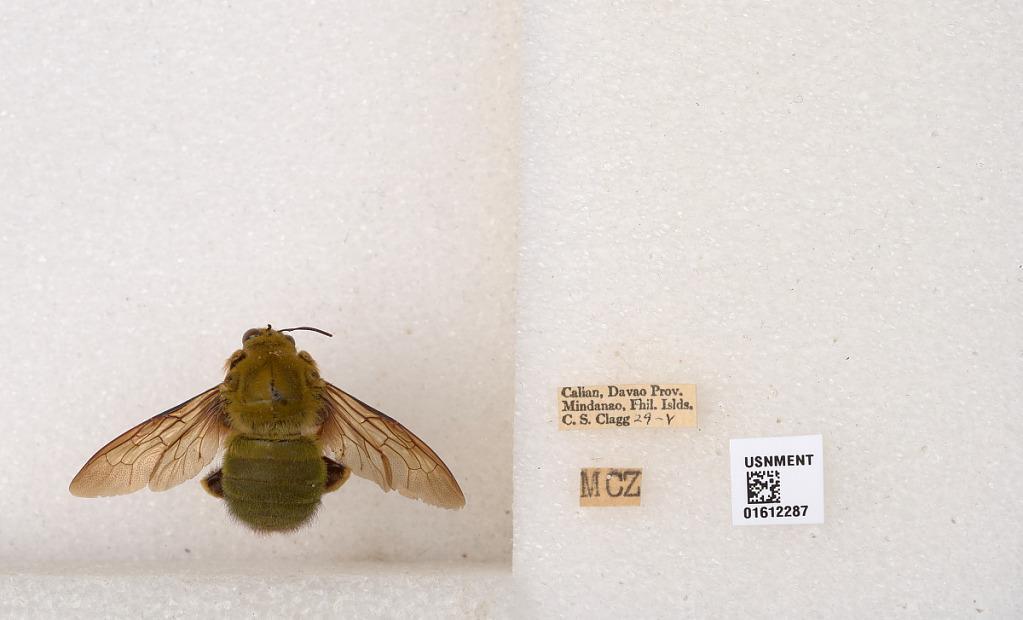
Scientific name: Xylocopa (Koptortosoma) sp.
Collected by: C. Clagg
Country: Philippines
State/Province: Davao
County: Davao Occidental
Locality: Calian, Mindanao